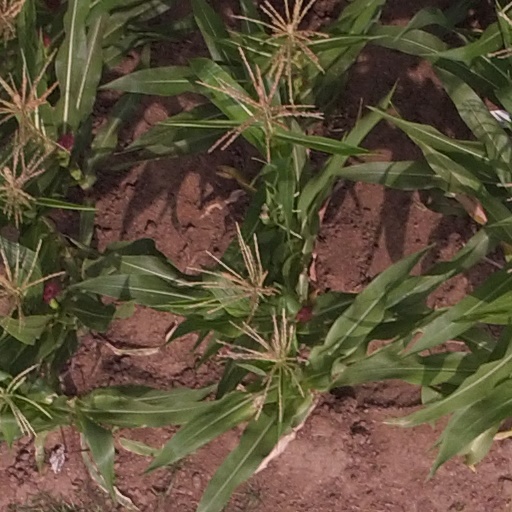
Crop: maize; corn